Mercyful Fate

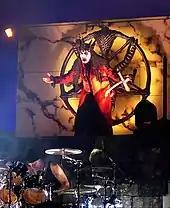
Mercyful Fate performing in 2022

On August 1, 2019, it was announced that Mercyful Fate would be performing an unspecified number of concerts throughout Europe in the summer of 2020. The band's line-up consists of King Diamond on vocals, Hank Shermann on guitar, Bjarne T. Holm on drums, Mike Wead on guitar and Joey Vera on bass, the latter of whom was filling in for Timi Hansen, who was battling cancer; Vera then became their full-time bass player after Hansen died on November 4, 2019, shortly after his 61st birthday. Aside from previously released material, the band was also going to perform new songs over the course of the summer.